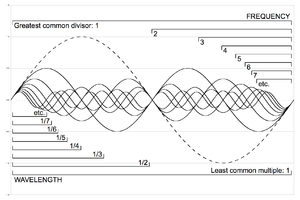
Il est dit qu'un son harmonique dispose d'une fondamentale manquante, d'une fondamentale supprimée voire d'une fondamentale fantôme lorsque ses harmoniques suggèrent une fréquence fondamentale, mais que le son ne dispose pas d'une composante à la fréquence fondamentale elle-même.